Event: Nepal Earthquake
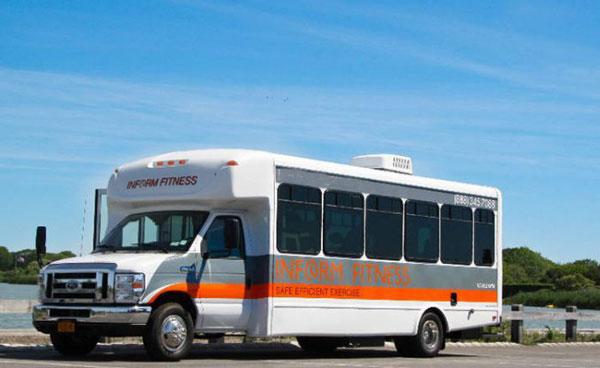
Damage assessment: no_damage